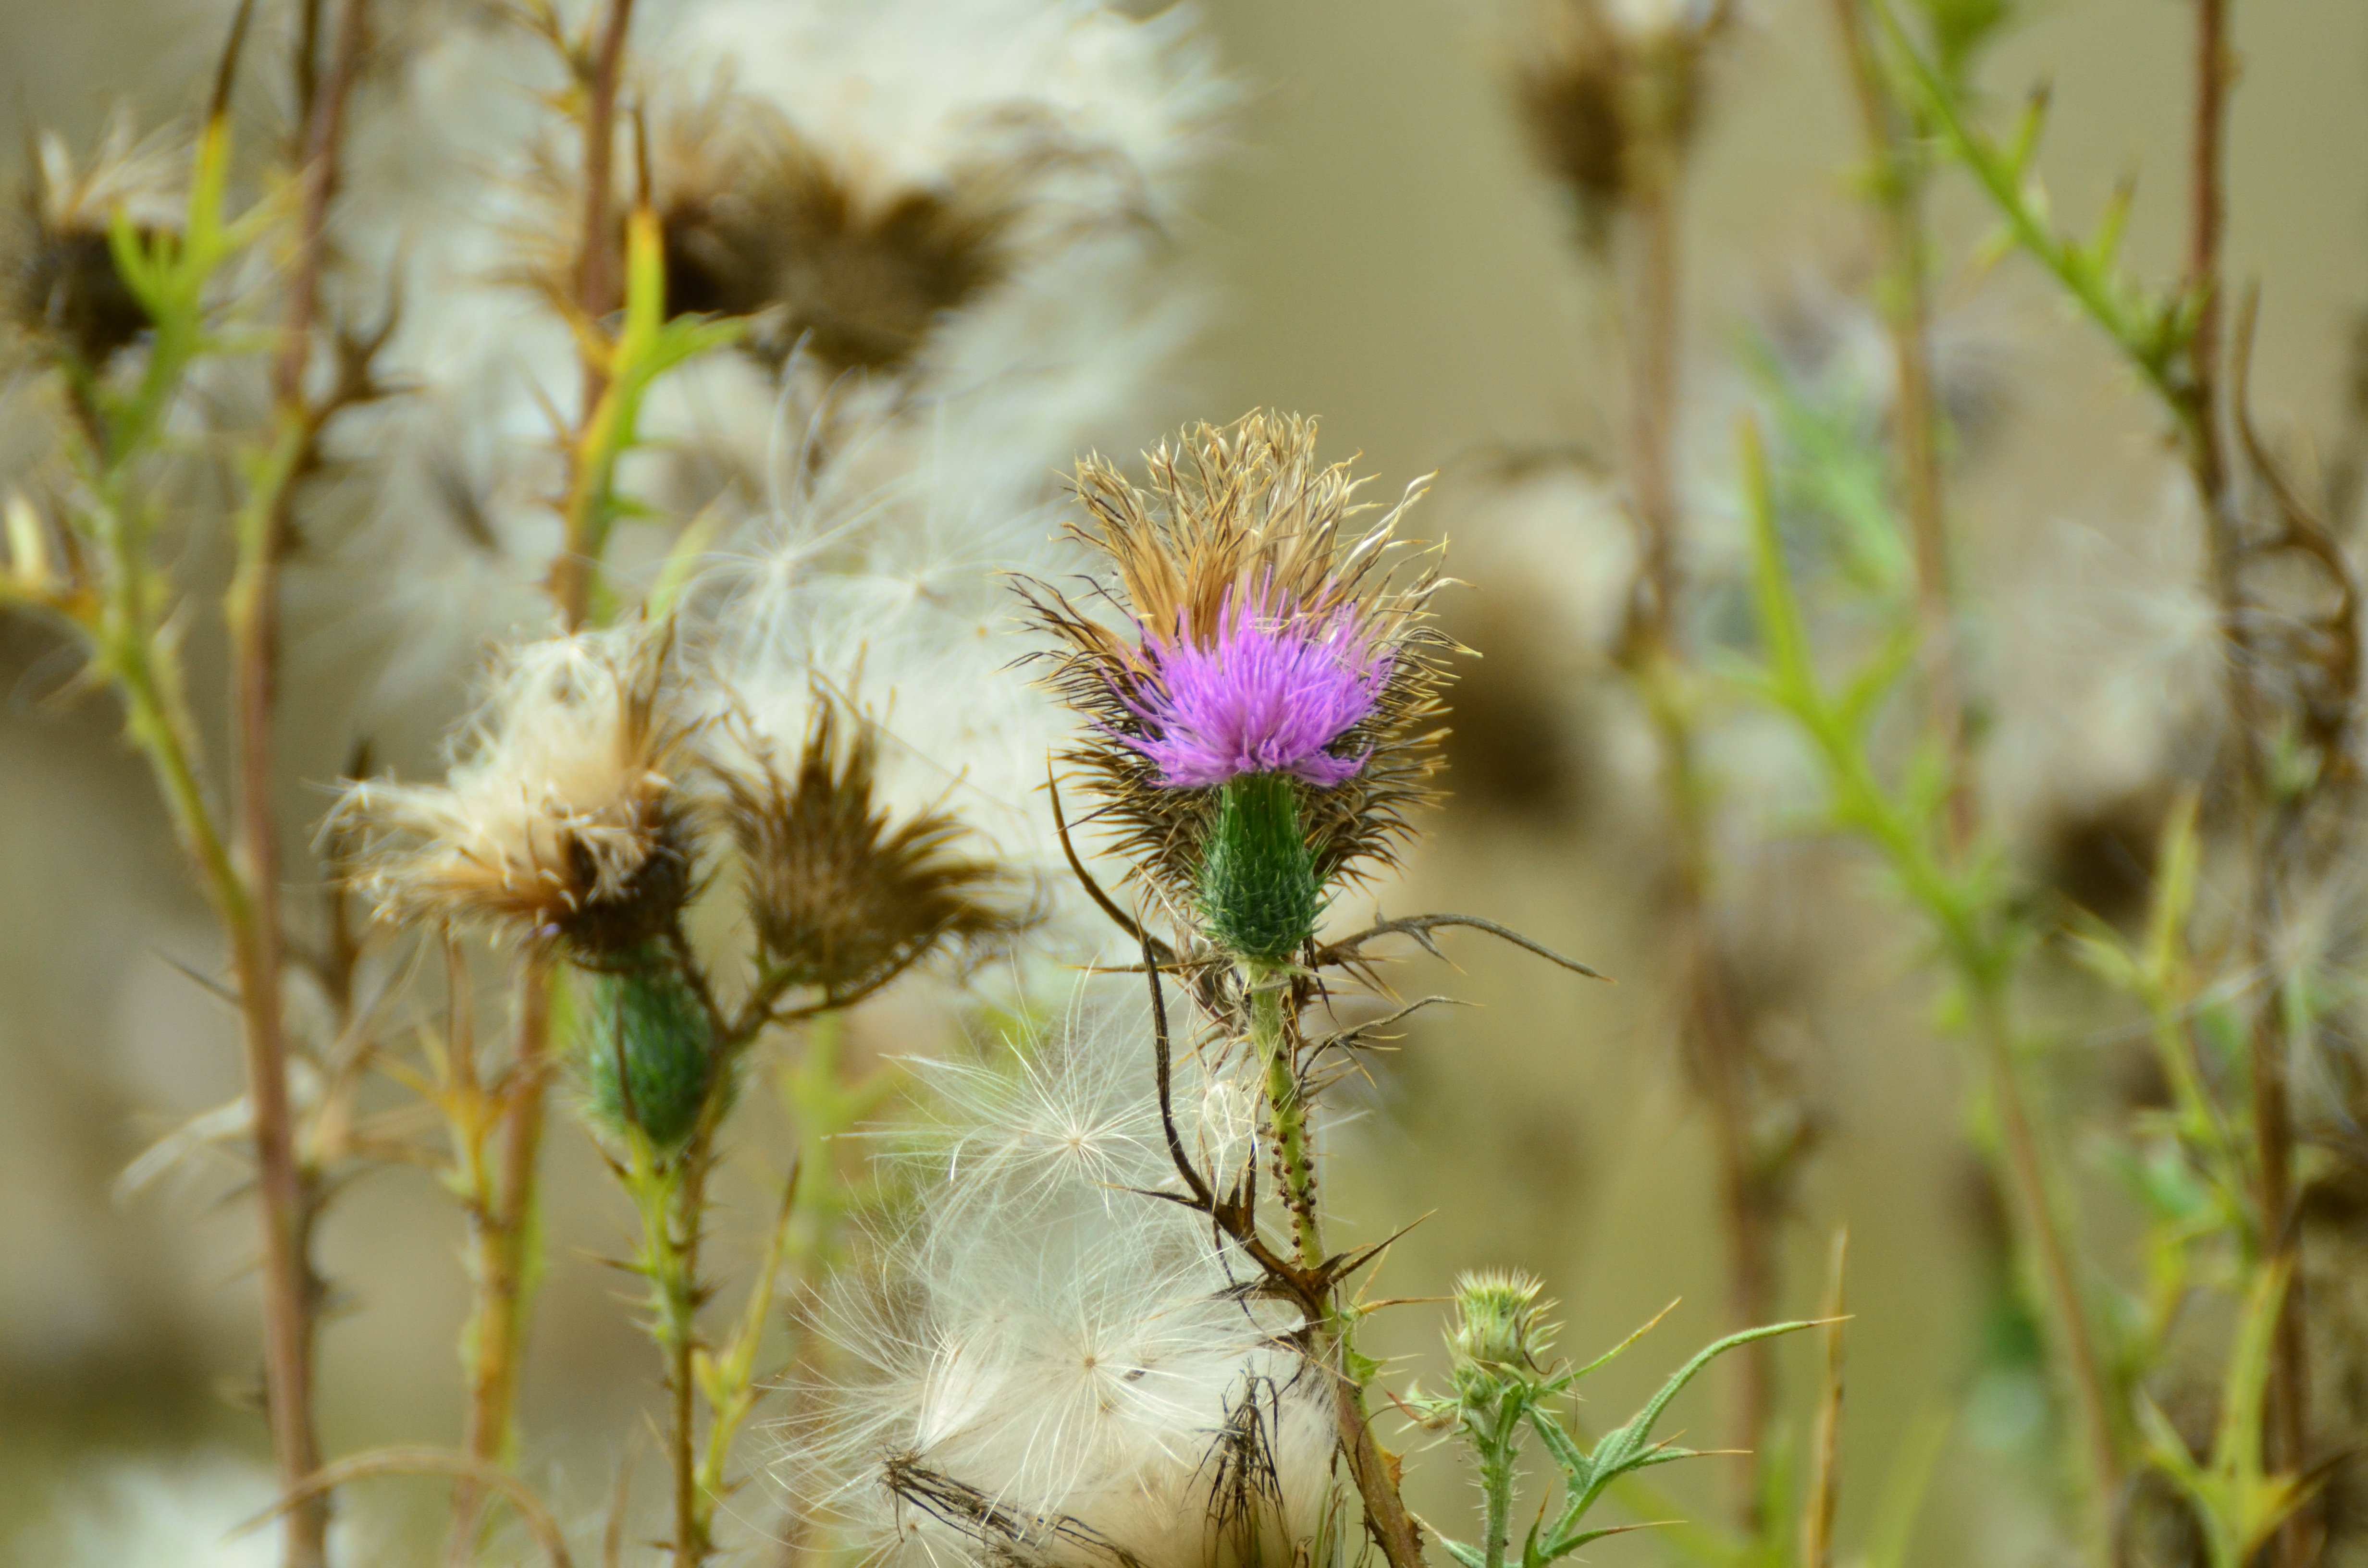
nature, grass, blossom, plant, field, photography, meadow, prairie, sunlight, flower, autumn, botany, flora, fauna, wildflower, close up, violet, thistle, macro photography, flowering plant, daisy family, cirsium arvense, acker thistle, creeping thistle, pappus, flower coronary, grass family, plant stem, land plant, thorns spines and prickles